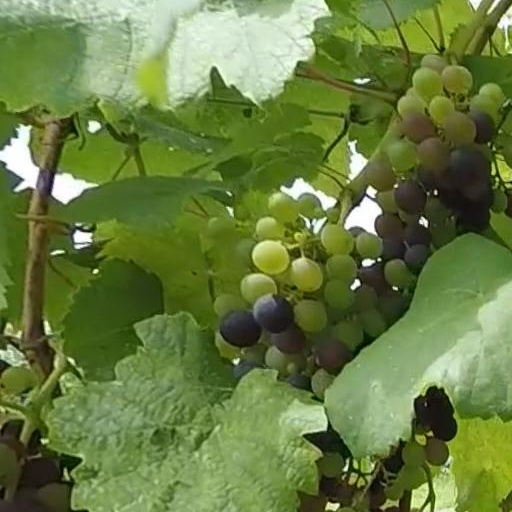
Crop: grape